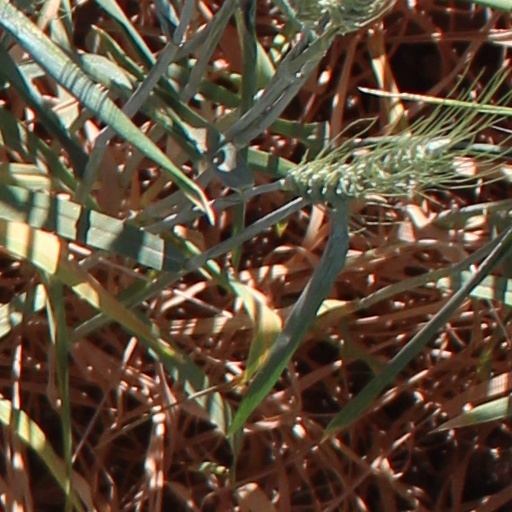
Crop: wheat